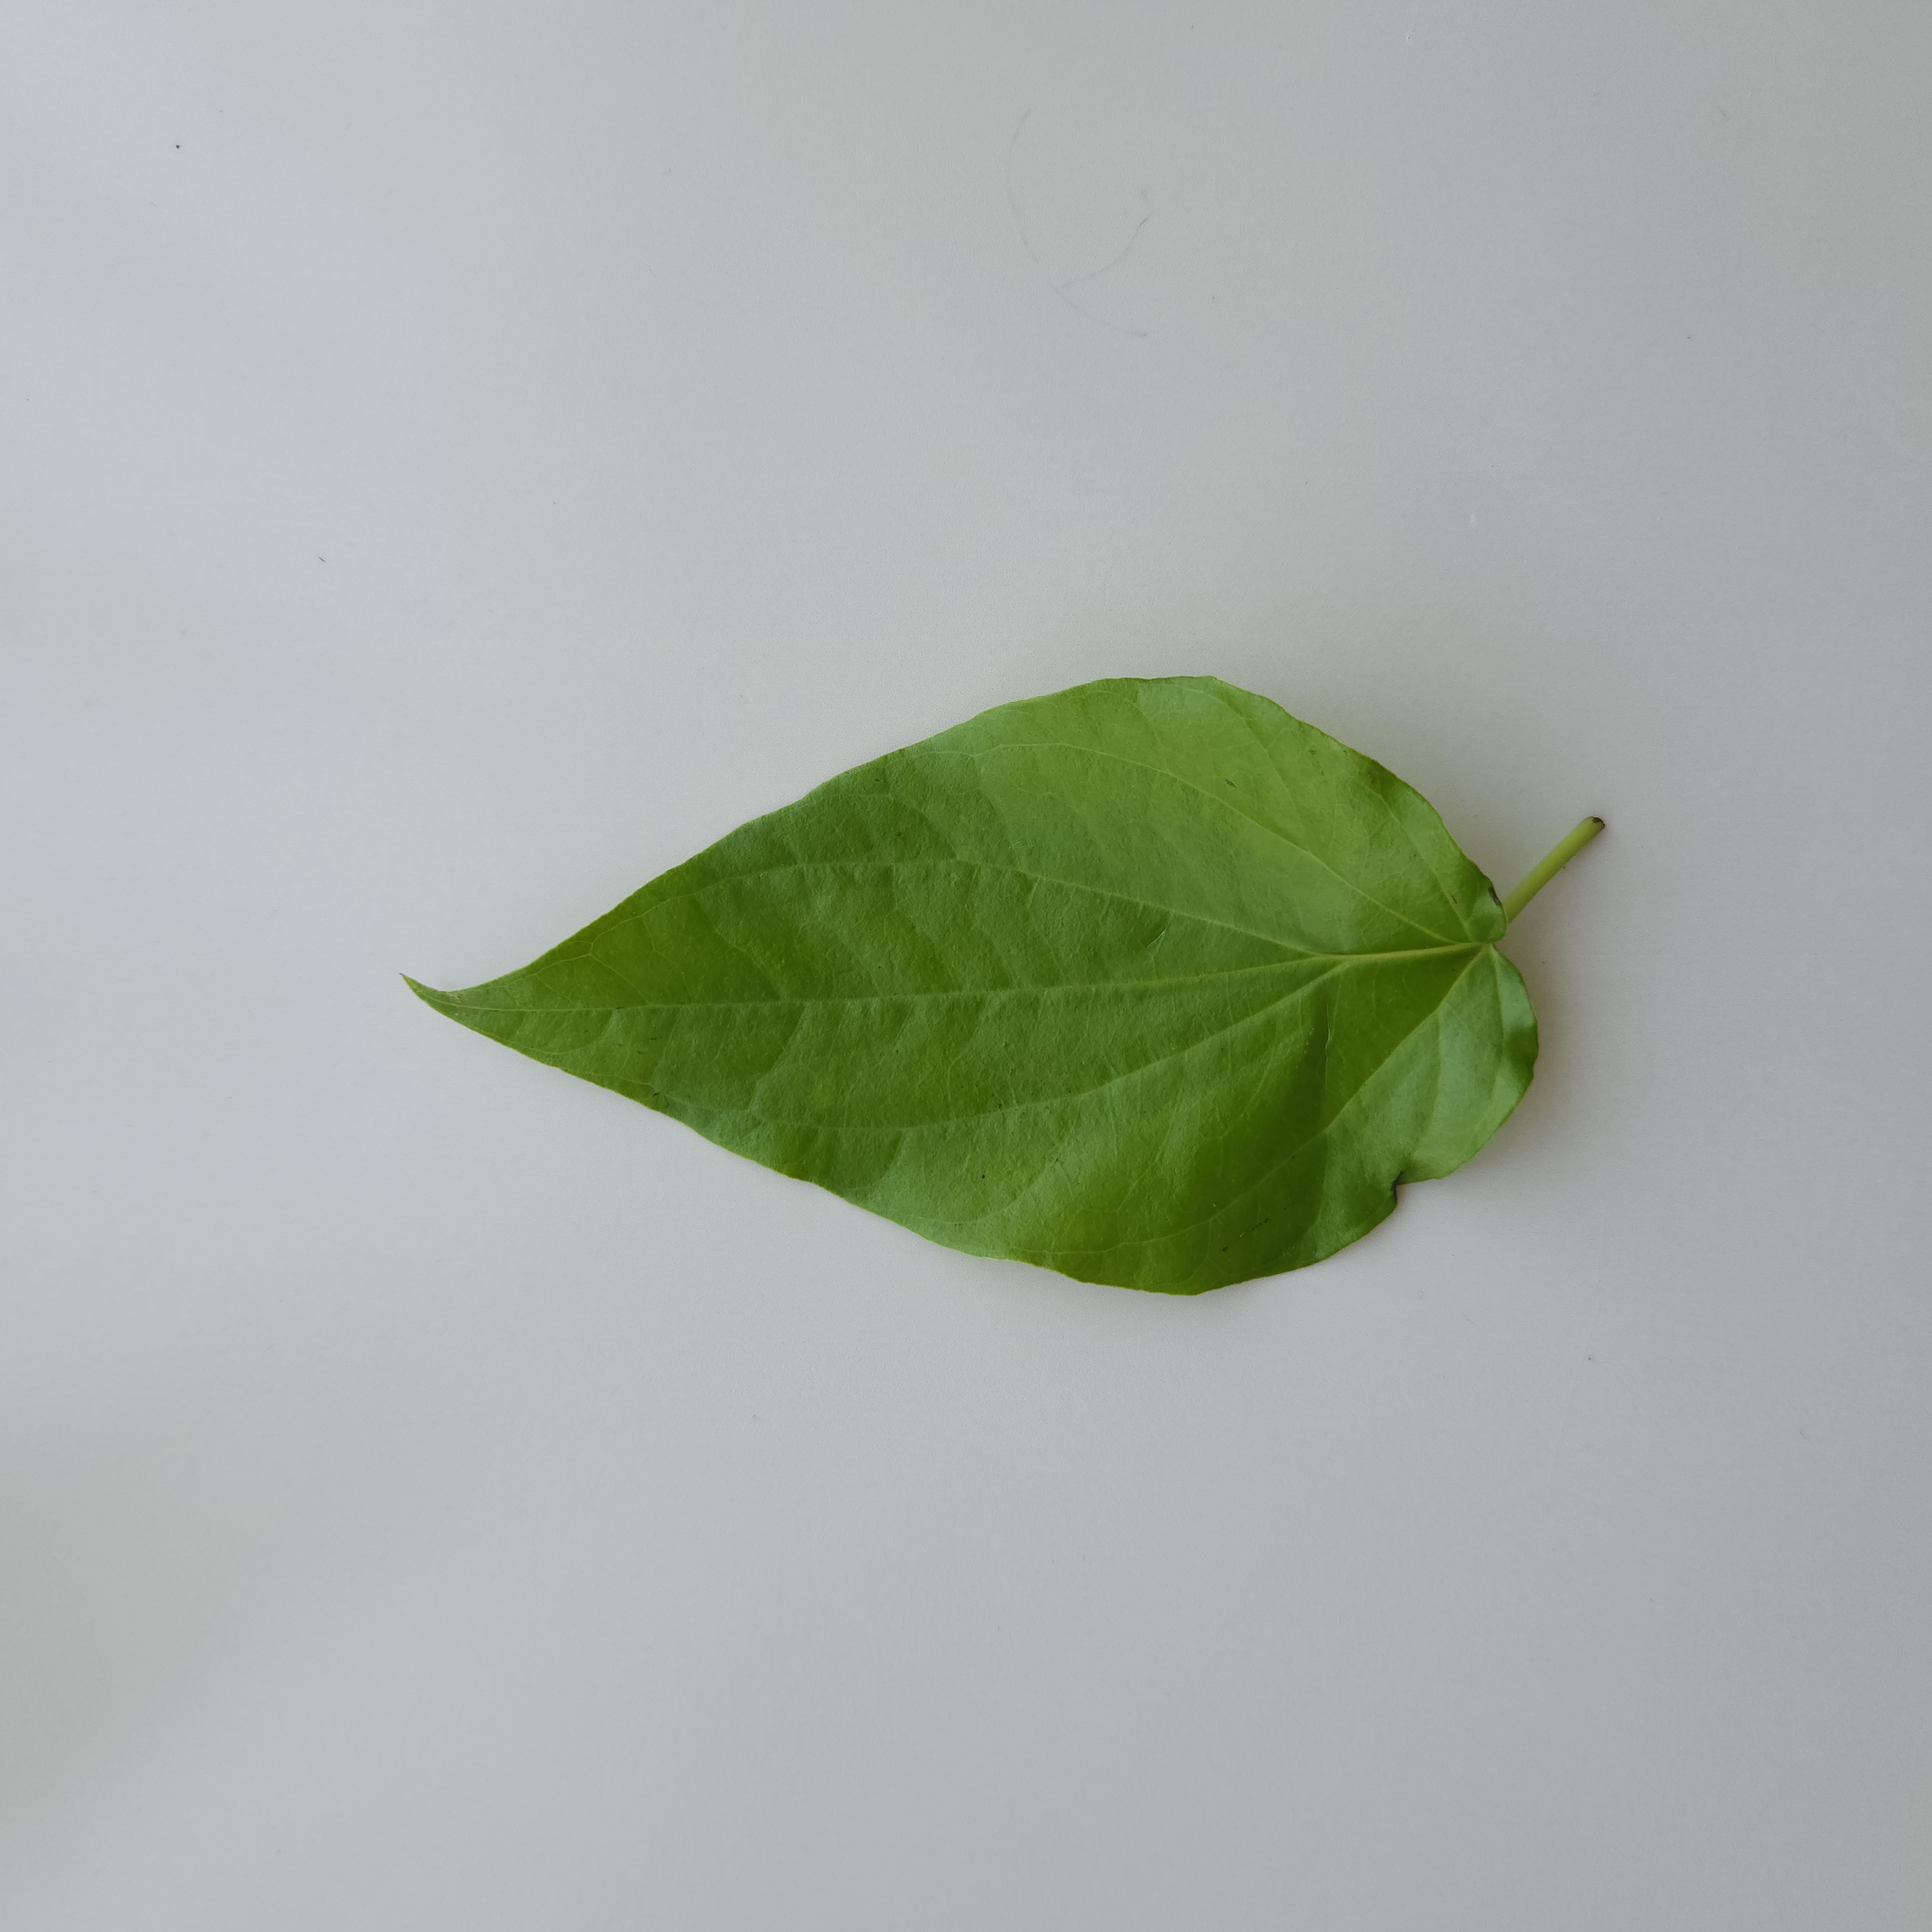
Label: Healthy